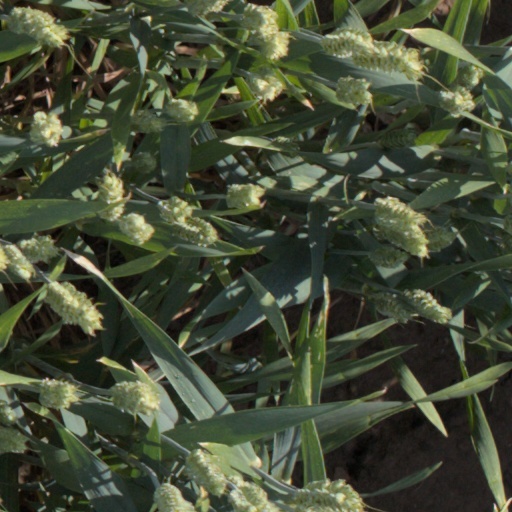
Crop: wheat